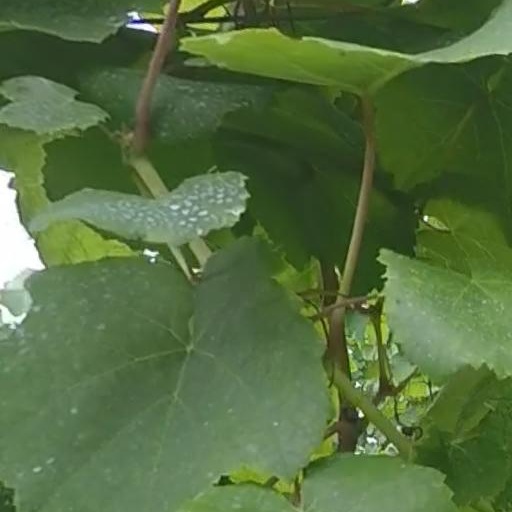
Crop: grape